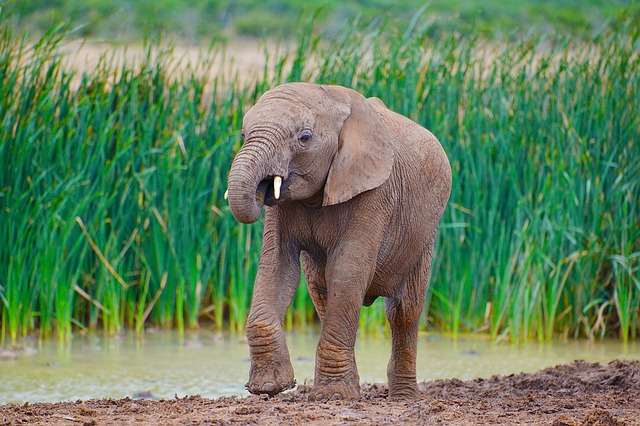
Label: elefante